Timișoara

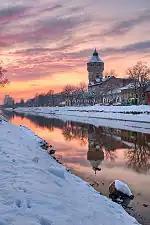
Secession Water Tower in Iosefin district

There are several public libraries, municipal or university, most importantly: